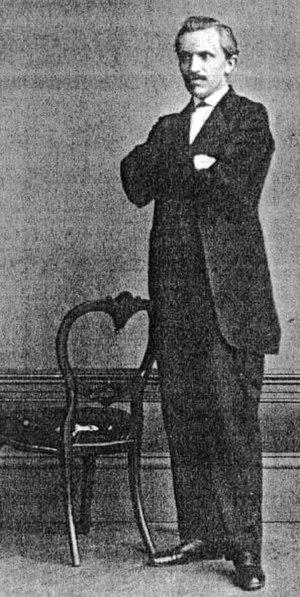
Albert Marth est un astronome allemand qui travaille principalement en Angleterre et en Irlande.